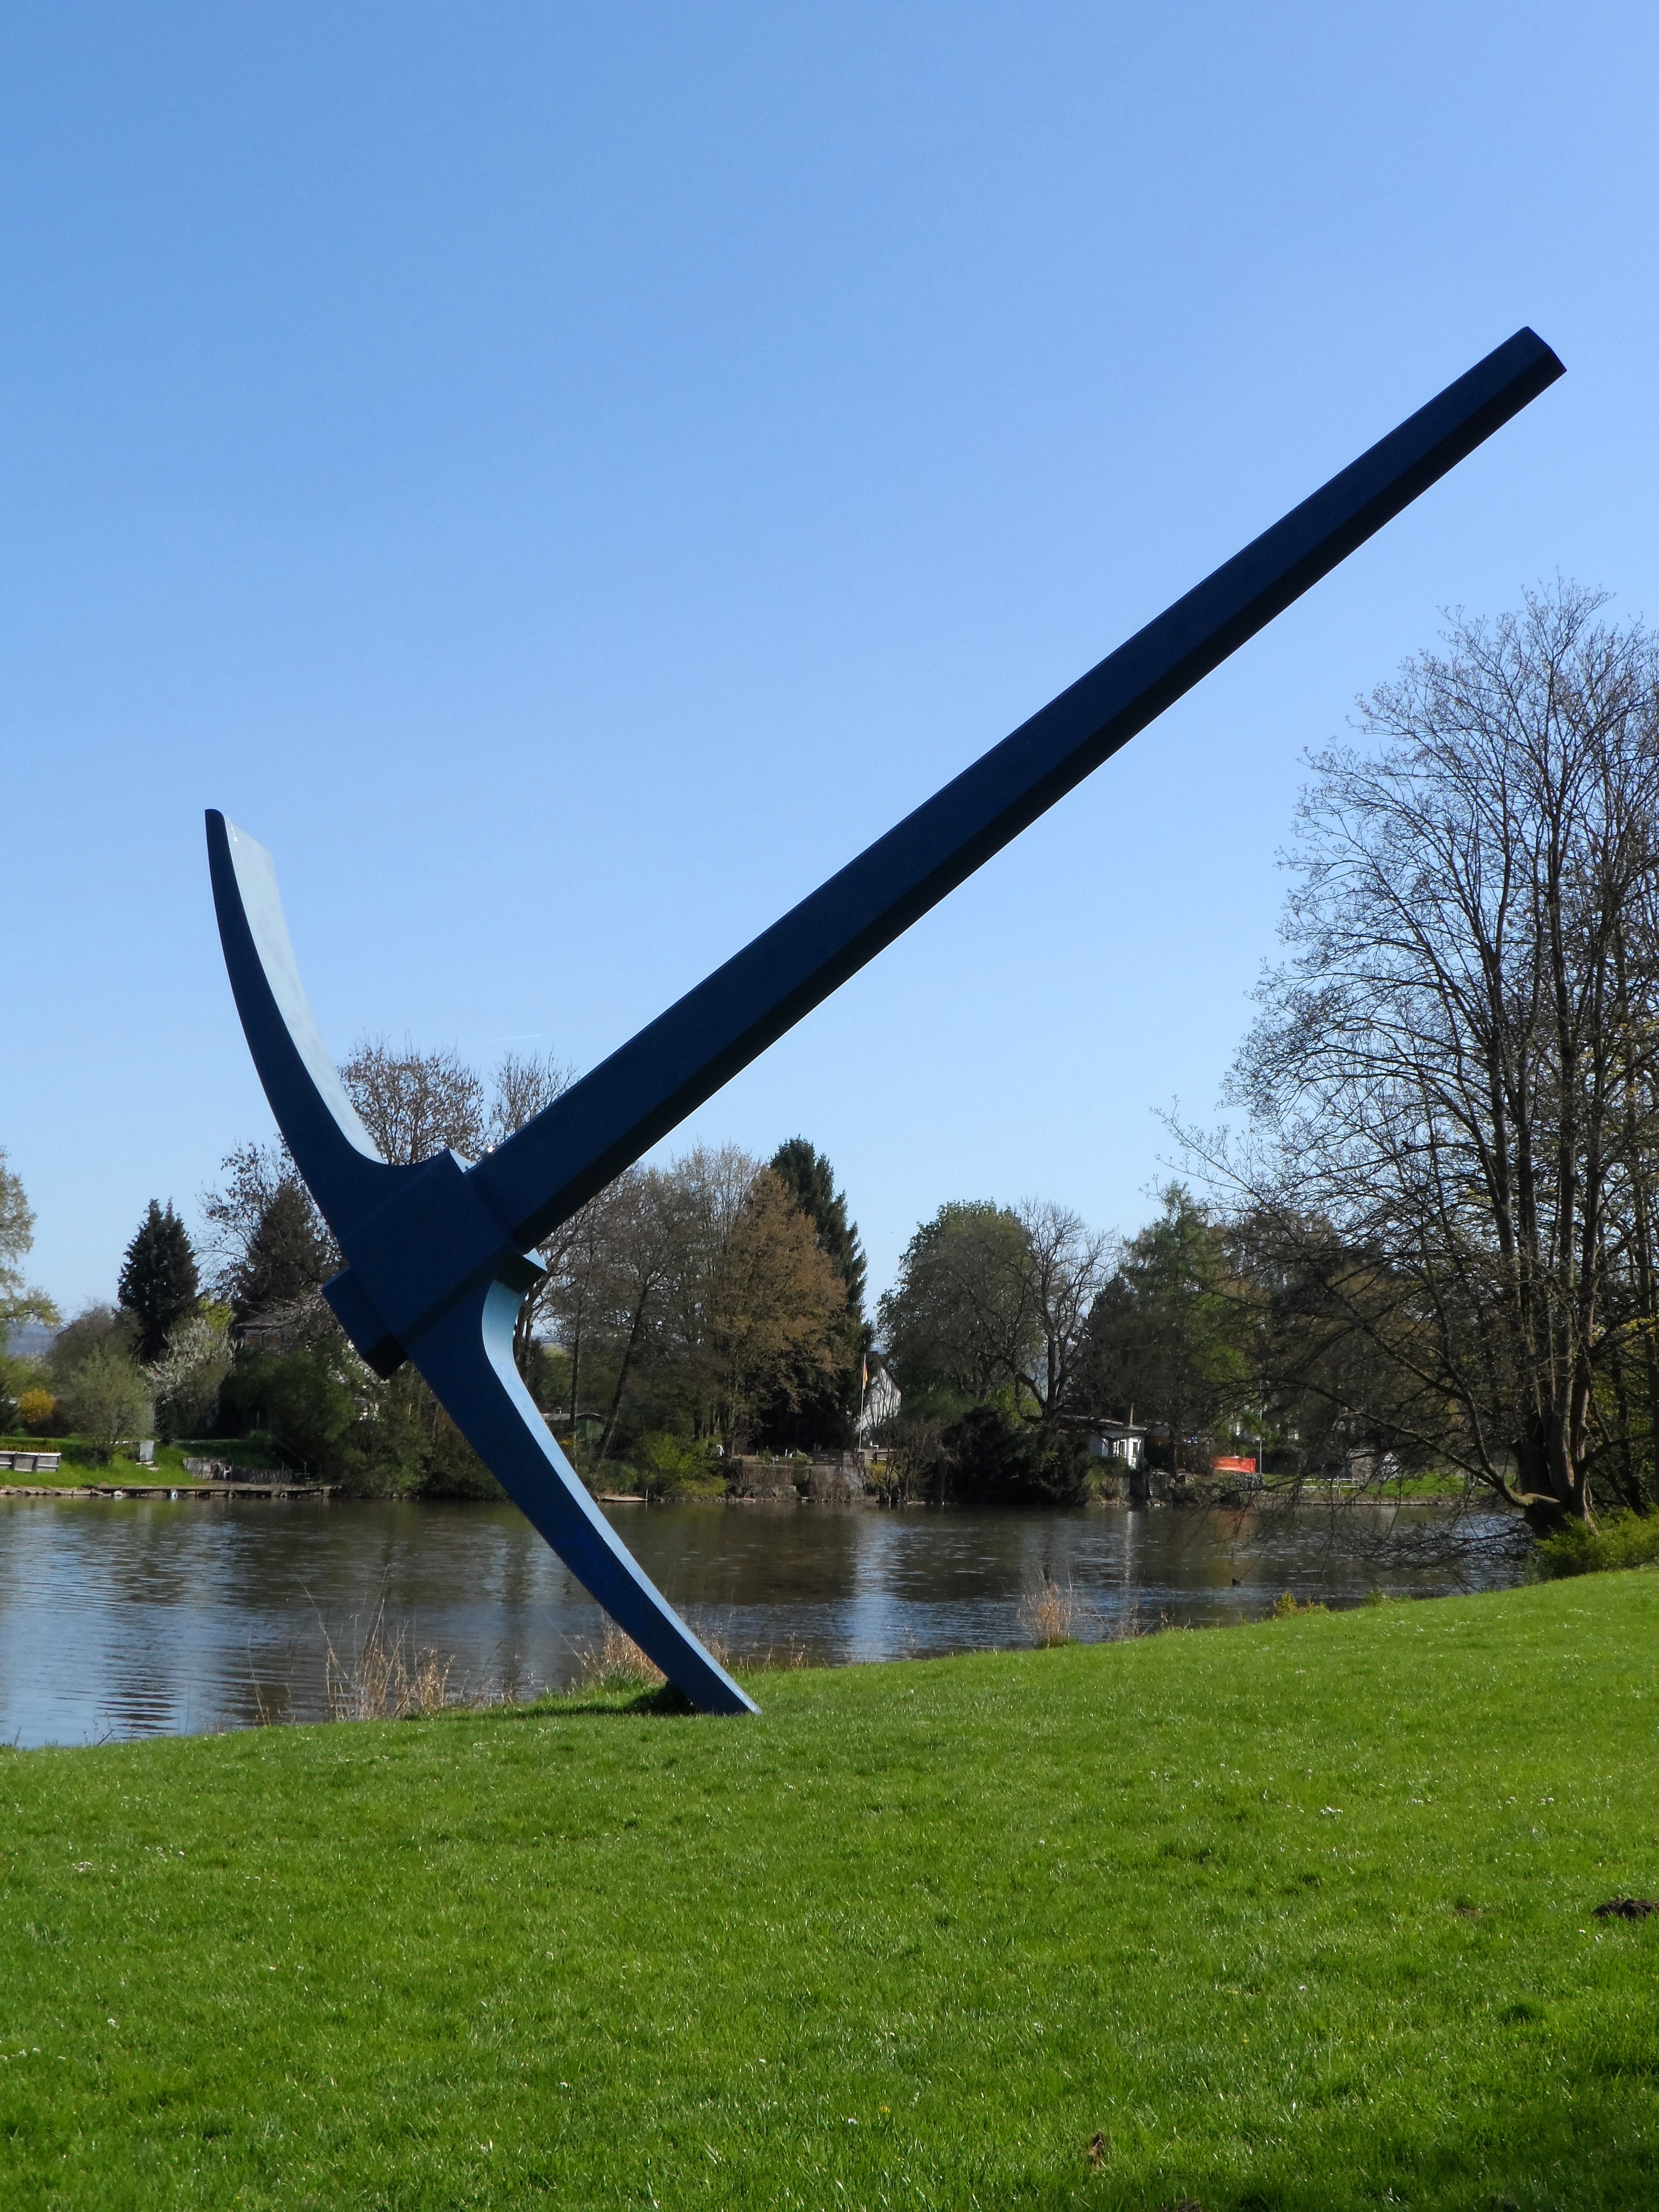
landscape, grass, meadow, plastic, wind, river, vehicle, blue, modern, artwork, sculpture, bank, amazing, iron, large, huge, artists, surprise, powerful, kassel, art object, pickaxe, magnification, outside art, subject, documenta, fulda shore, oldenburg, slain